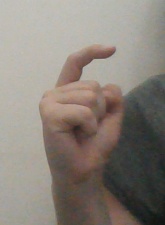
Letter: ra